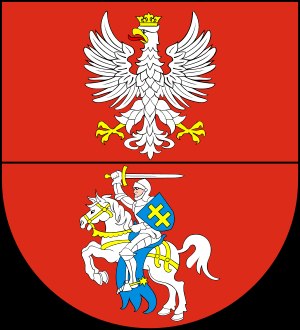
Województwo podlaskie
Voivodskabet Podlasies våbenskjold
Województwo podlaskie er en administrativ del af det nordøstlige Polen, et af de 16 voivodskaber, der blev skabt, efter den administrative reform i 1999. Voivodskabets hovedstad er Białystok. Voivodskabet Podlasie har et areal på 20.180 km² og 1.197.610 indbyggere, befolkningstætheden er på 59,3 personer pr km².